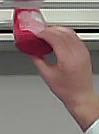
Product: loreal_shampoo